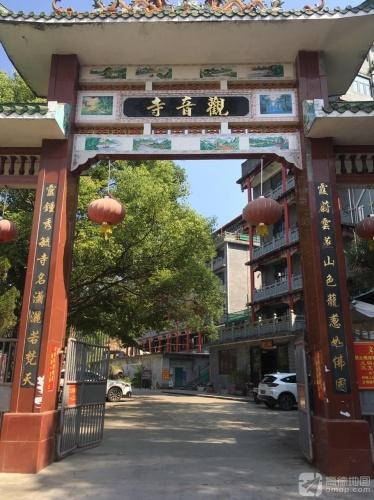
地标名称：观音寺
所在城市：惠州市·惠东县